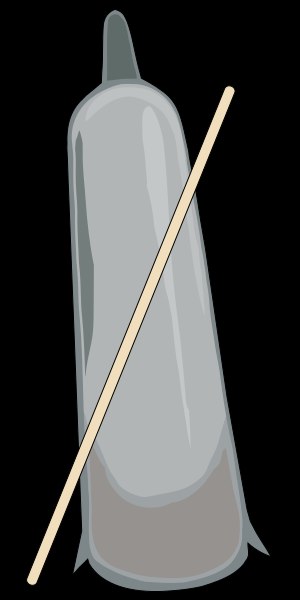
Igbo (musik)
Ogene
Igbo (musik) er musik af Igbo-foket, som er naturligt hjemmehørende i det sydøstlige del af Nigeria.